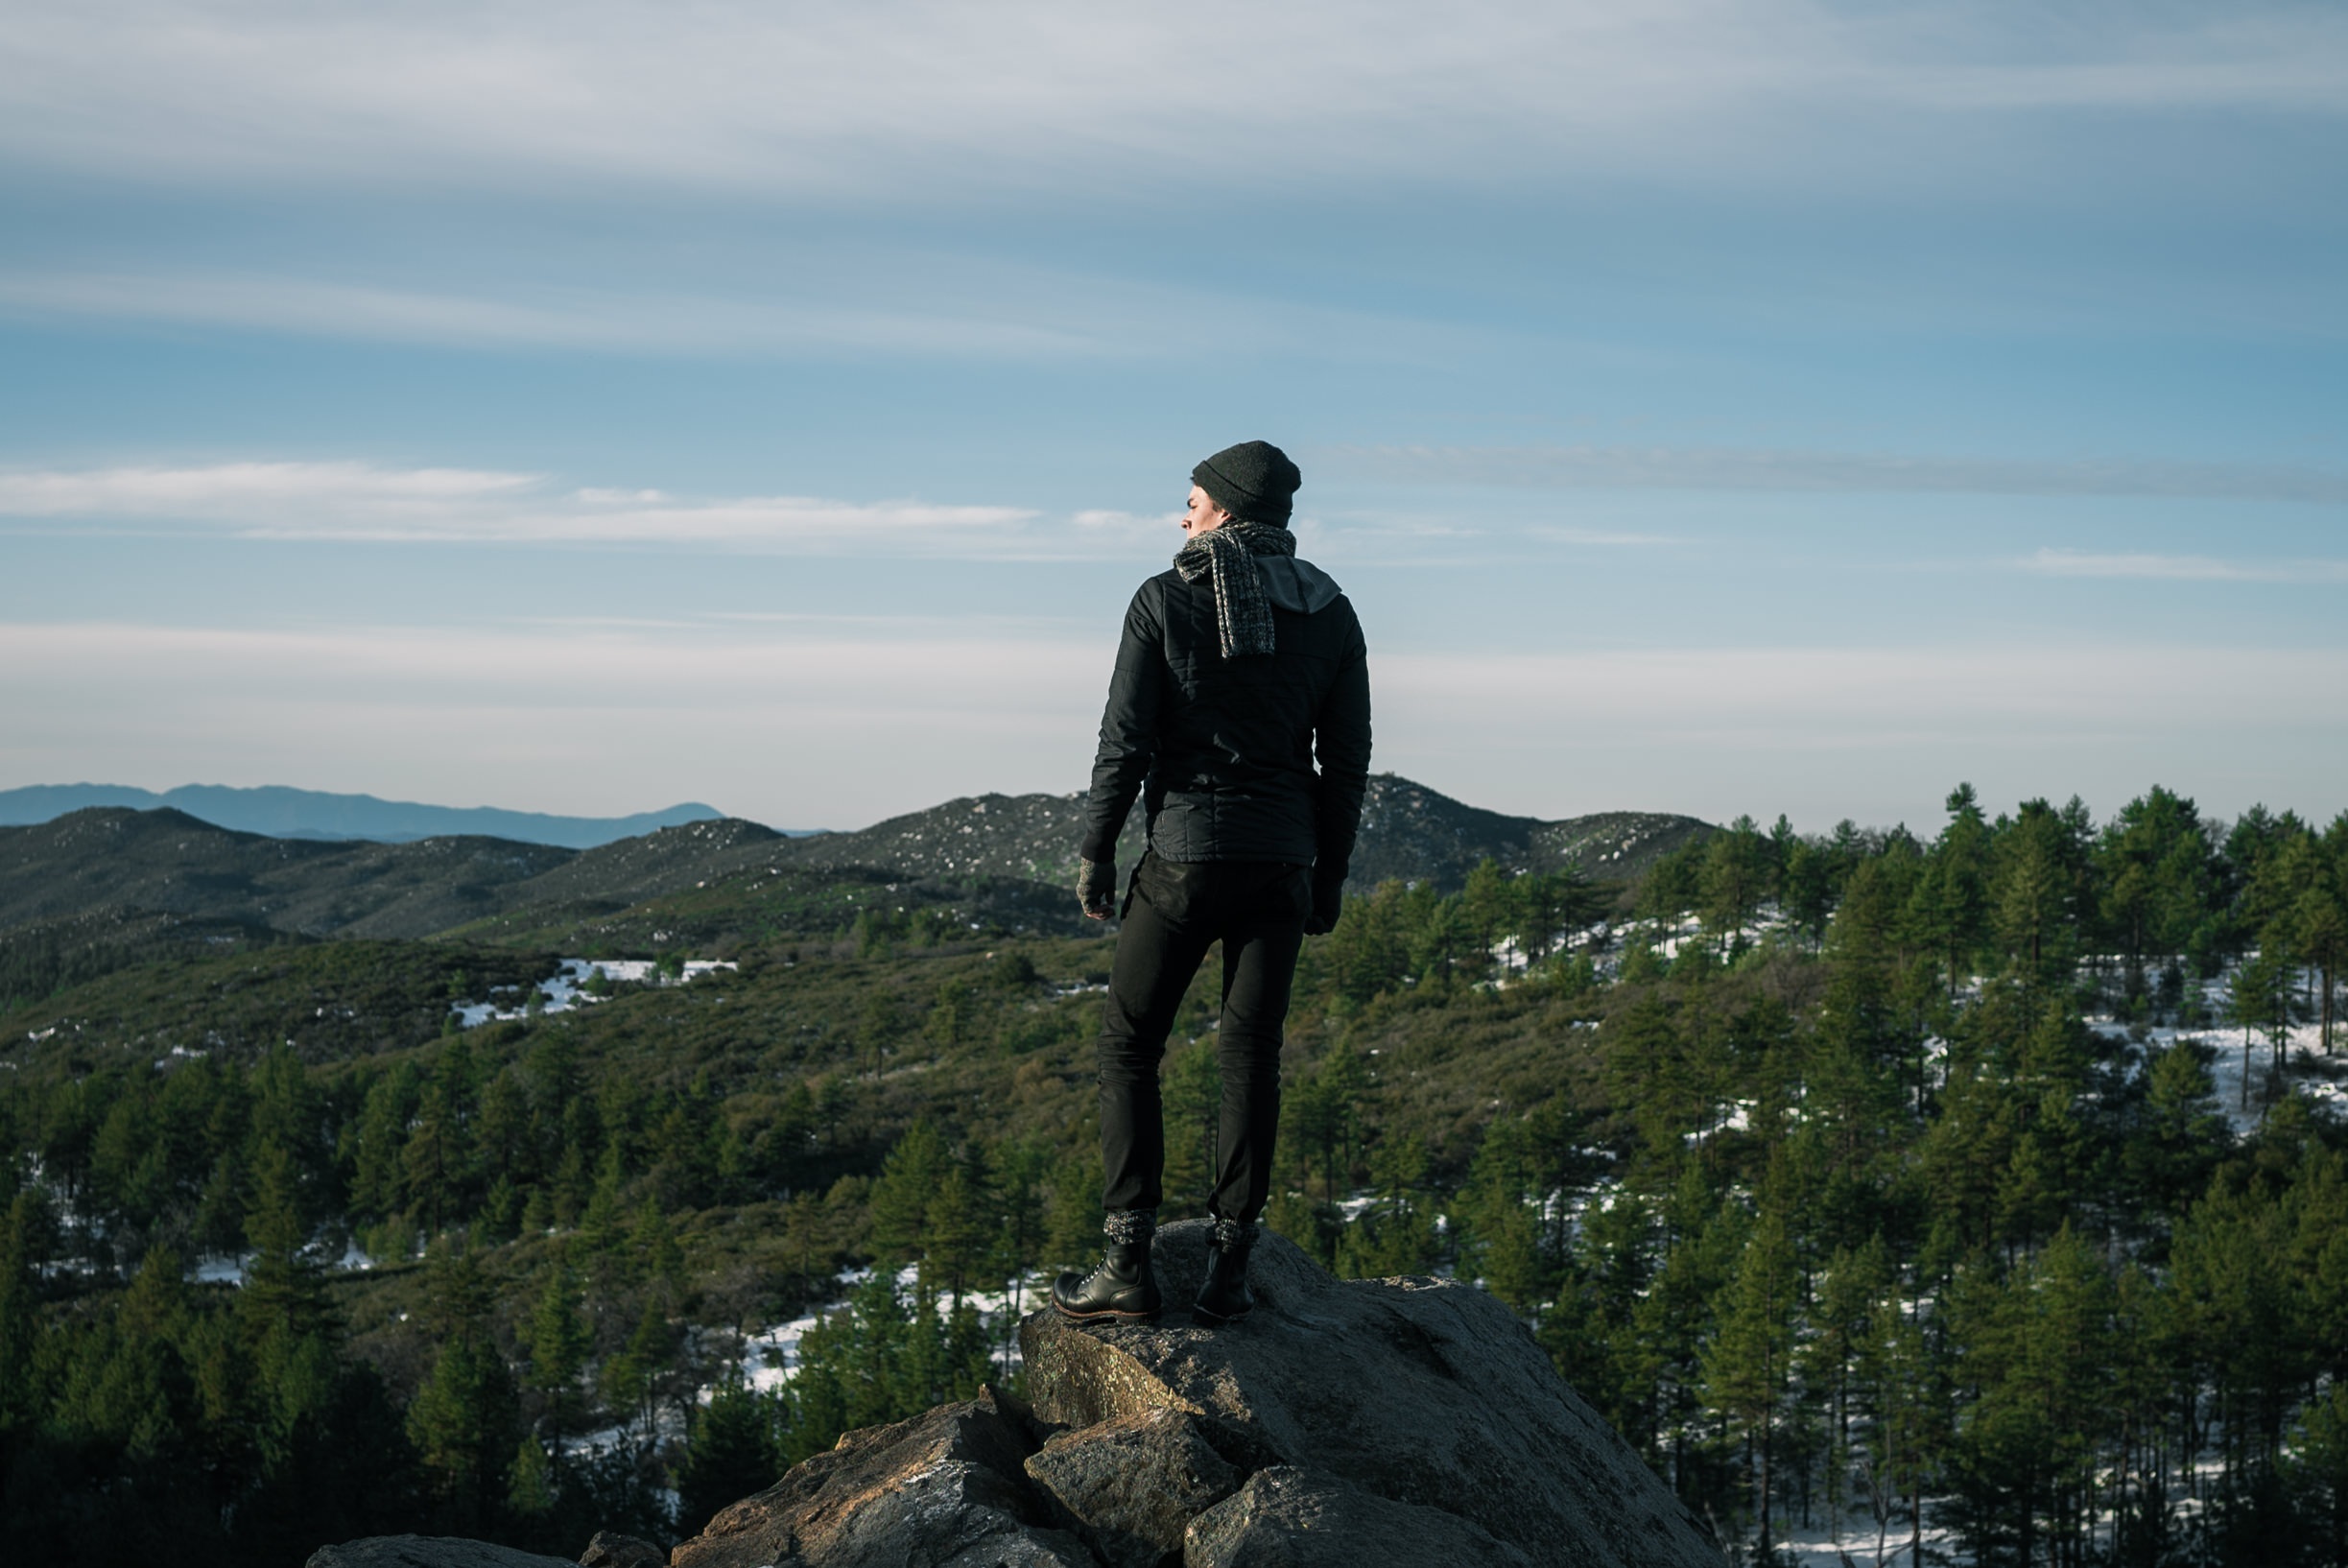
man, landscape, nature, rock, wilderness, walking, person, mountain, sky, hiking, hill, adventure, mountain range, vacation, hike, ridge, summit, outdoors, sports, outdoor recreation, mountainous landforms